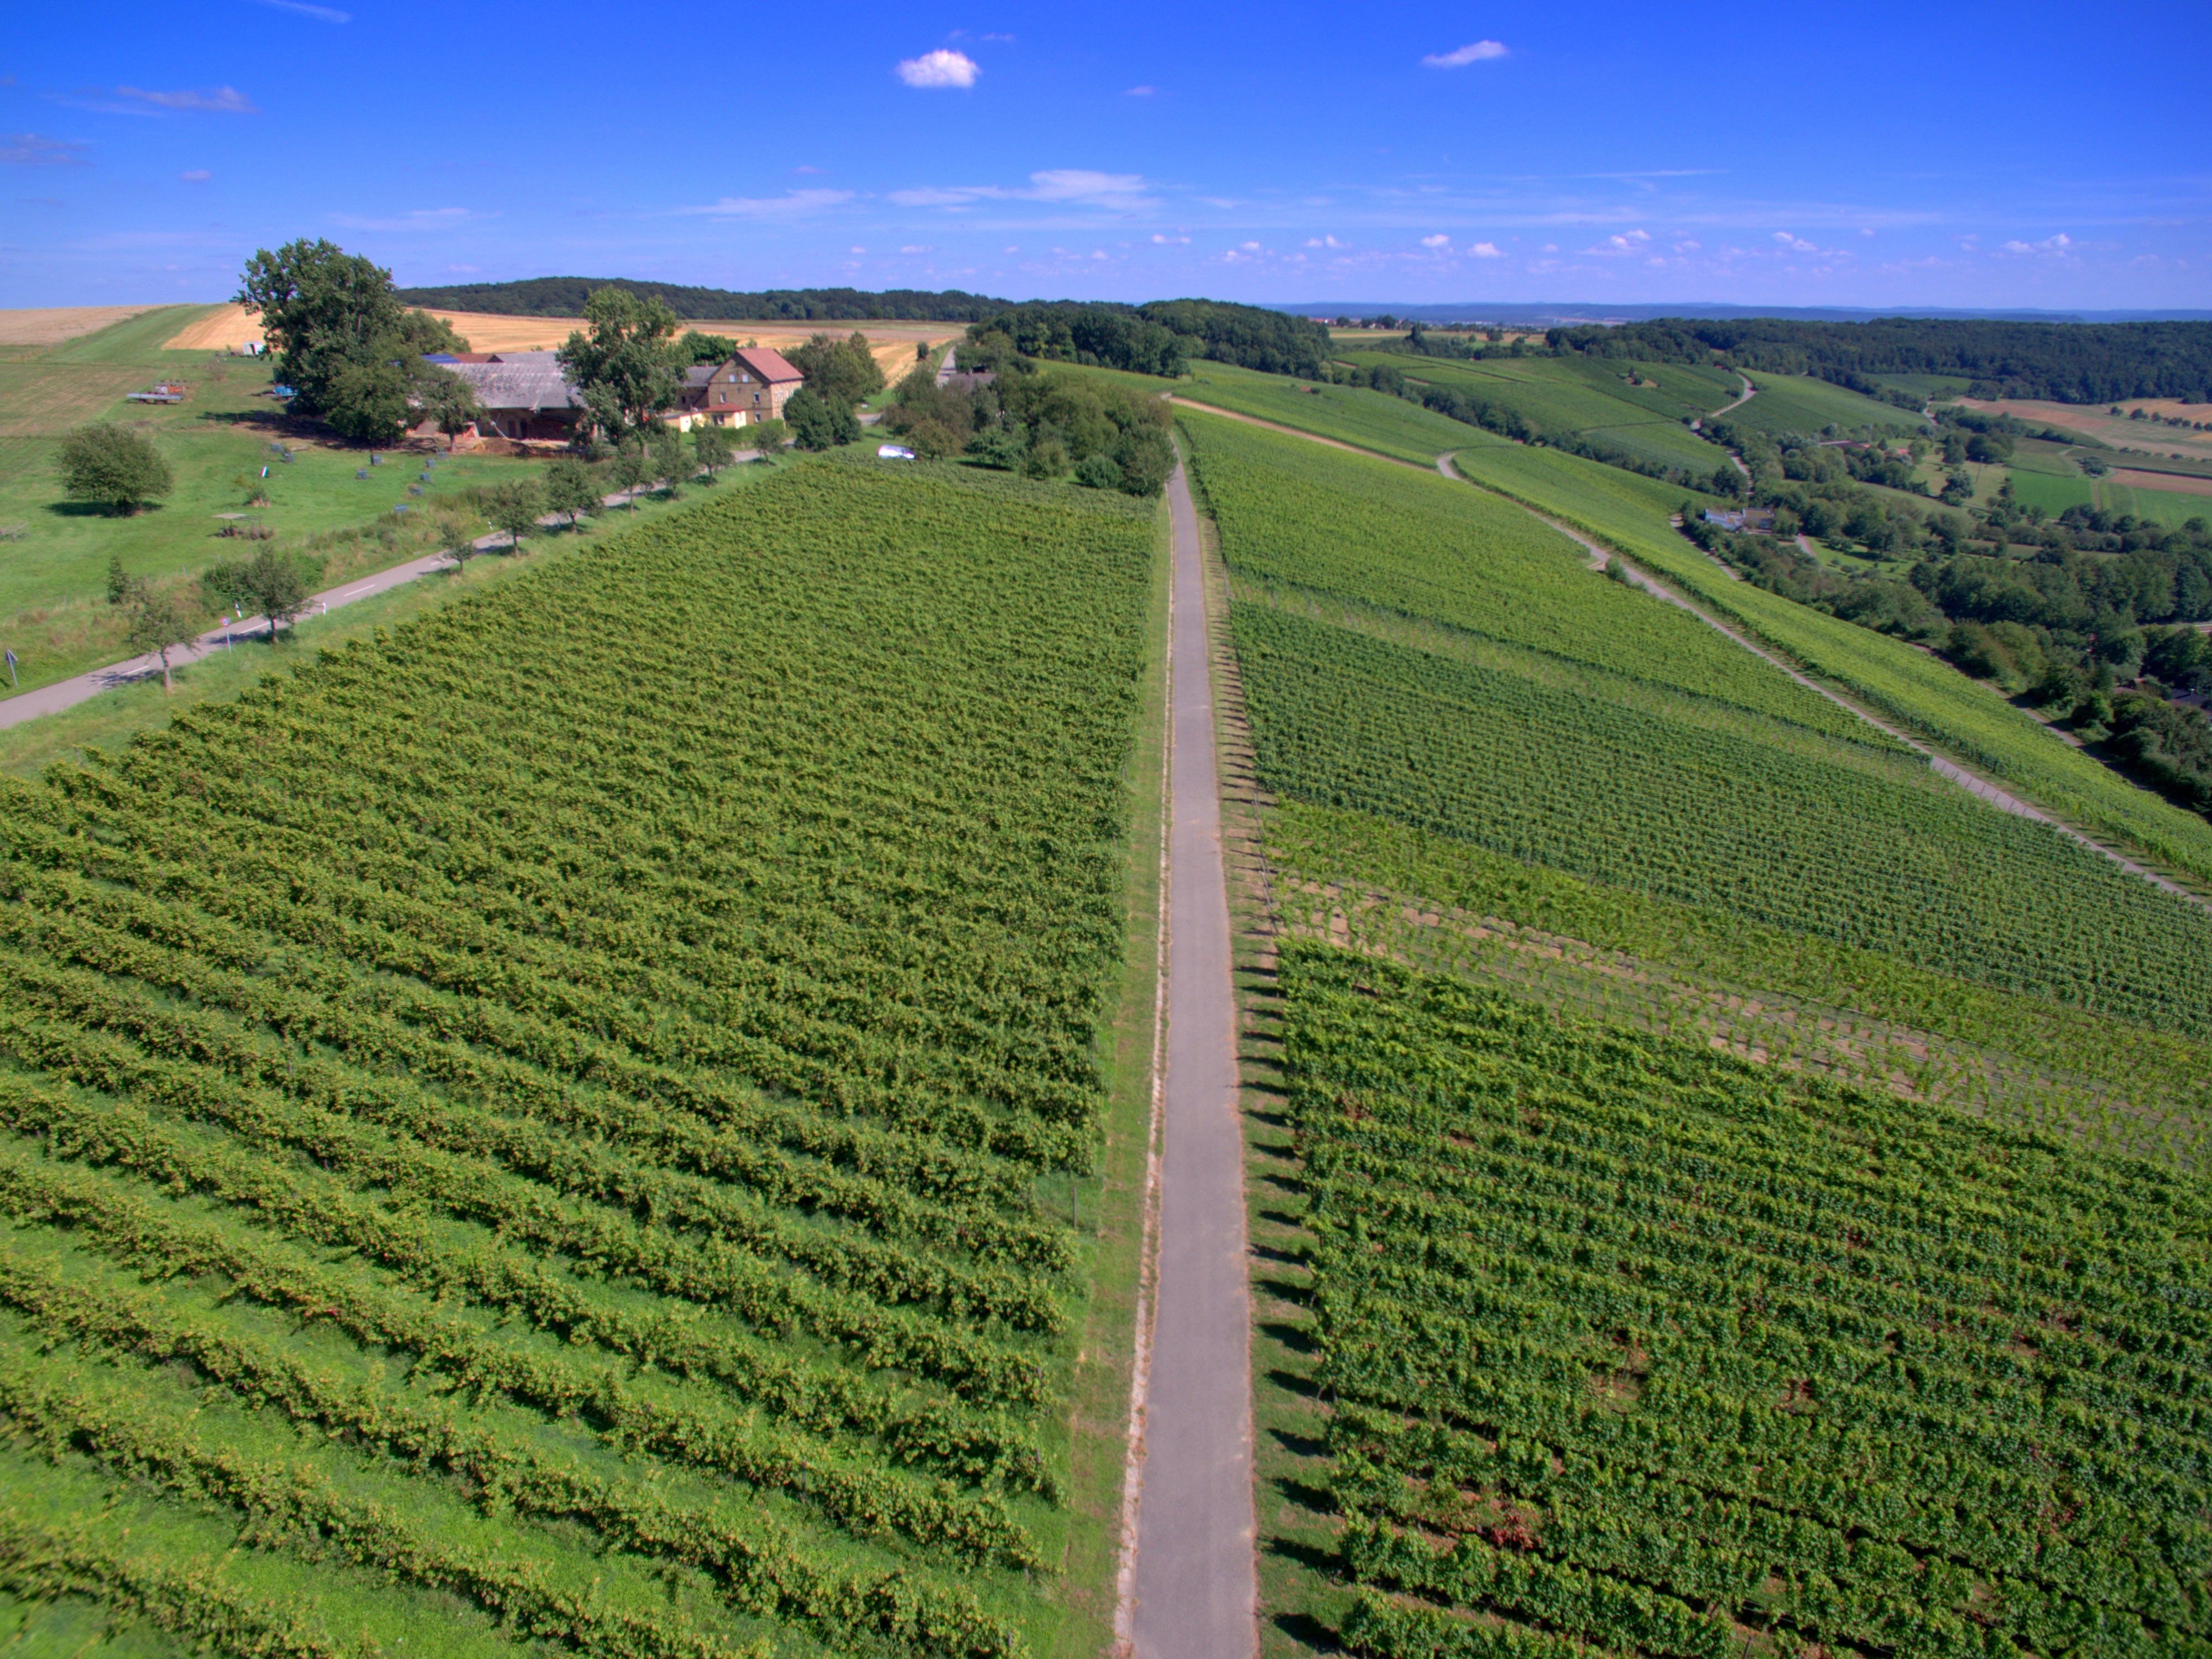
landscape, grass, vineyard, field, farm, lawn, camera, hill, fly, aircraft, green, crop, pasture, soil, agriculture, aerial view, plain, drone, trees, grassland, shrub, plantation, plateau, ecosystem, quadcopter, rural area, quadrocopter, paddy field, aerial photography, flying machine, aerial photographs, grass family